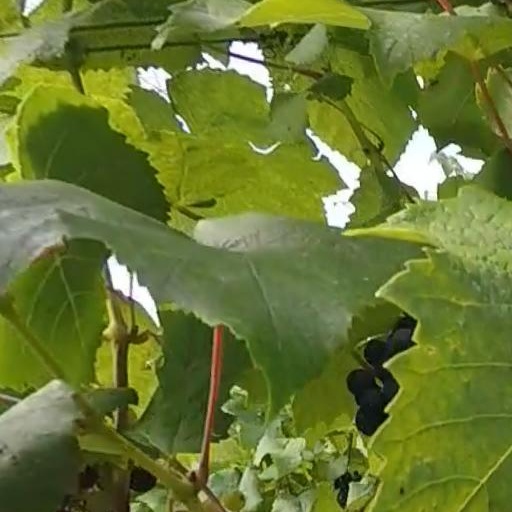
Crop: grape